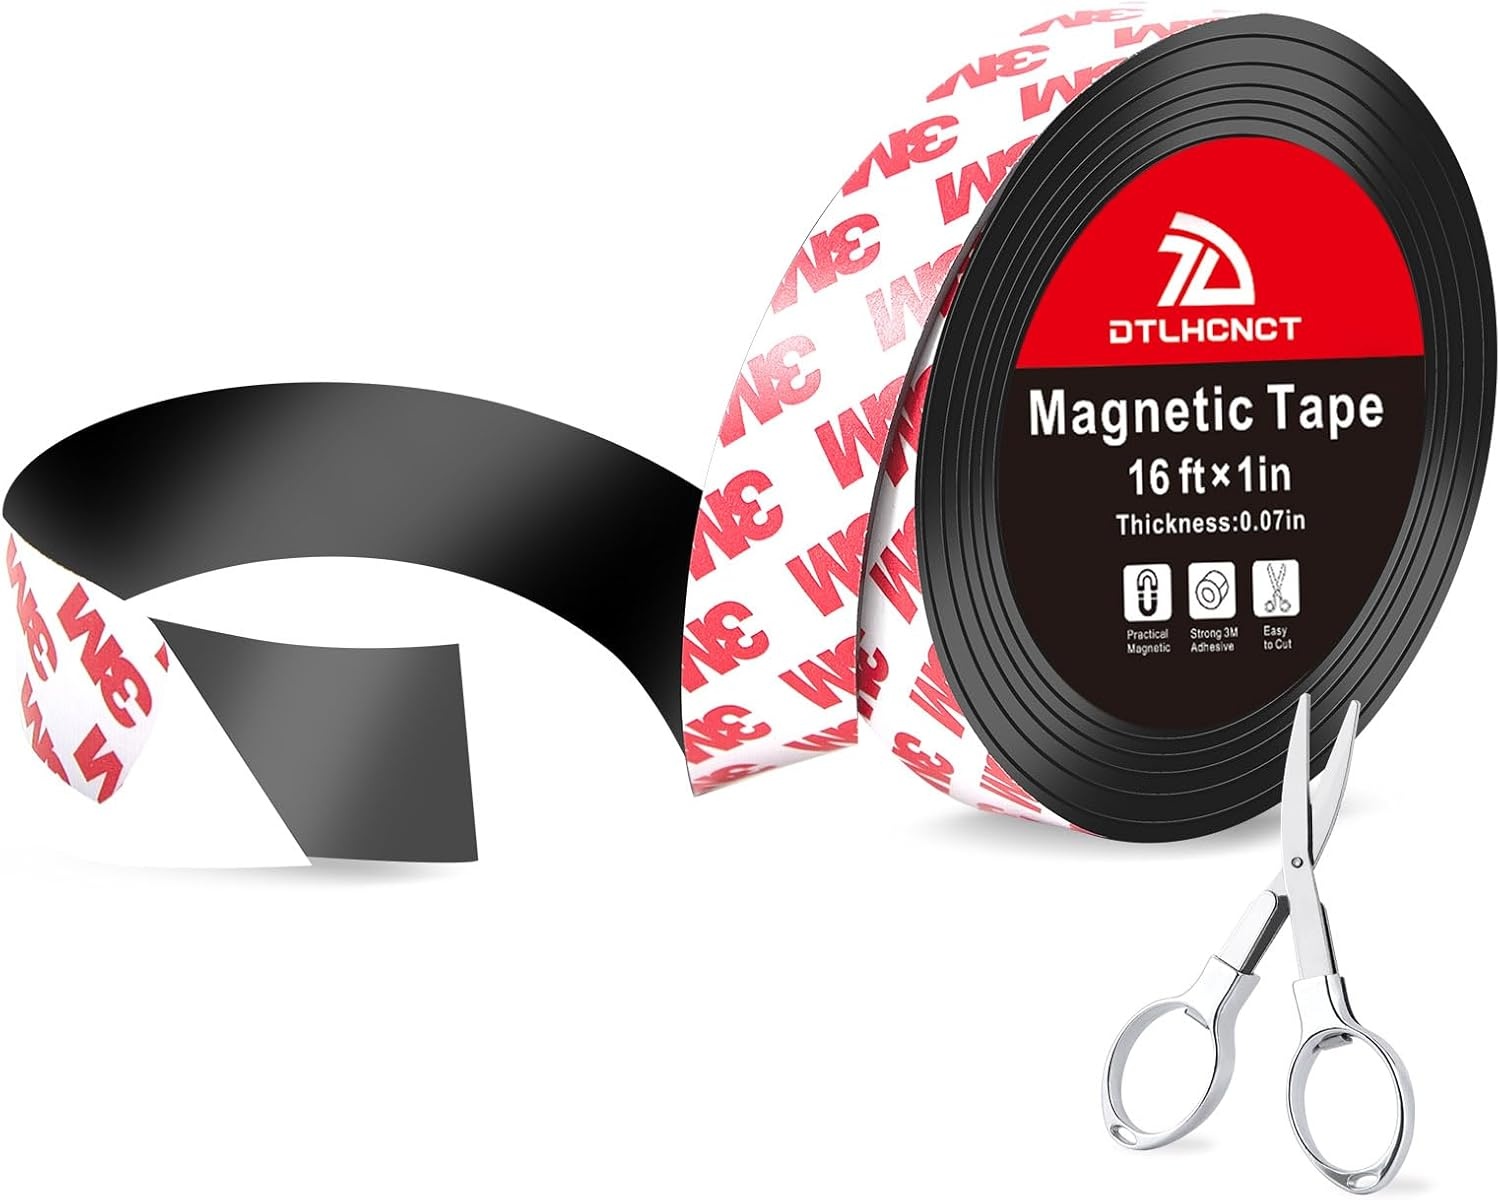
Magnetic Tape - 16 ft x 1 inch Magnet Strip Tape Roll with Strong Adhesive Backing,Magnetic Strip for Kitchen, Office, School Organization, Whiteboards,Fridge(0.07" Thick)
About this item Quality and Convenience:DTLHCNCT Magnetic Tape Strip offers the perfect combination of strong adhesive and easy cutability, making it a must-have for teachers, students, and crafters alike Easy To Cut And Apply: Easily cut with scissors, the adhesive adheres to clean, smooth, even surfaces of paper, wood, stainless steel, painted steel, aluminium, interior glass and hard plastics Precautionary Note:Please clean the wall carefully before applying the magnetic tape.It is recommended to hang items 24 hours after the tape is applied.Your satisfaction is our greatest recognition 3M Strong Adhesive Backing: Strong 3M adhesive on the back for easy installation and durability Packing Includes: 1 roll of magnetic tape, measuring: 1" wide x 0.07" thick x 16 Feet long,small foldable scissors included
Brand: DTLHCNCT
Category: Office Supplies > General Office Supplies > Office Tape